Schuylkill Fishing Company

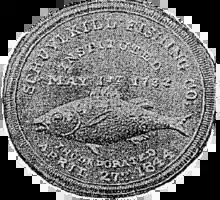

The Schuylkill Fishing Company of Pennsylvania, also known as the State in Schuylkill, was the first angling club in the Thirteen Colonies and remains the oldest verified continuously operating social club in the English-speaking world.